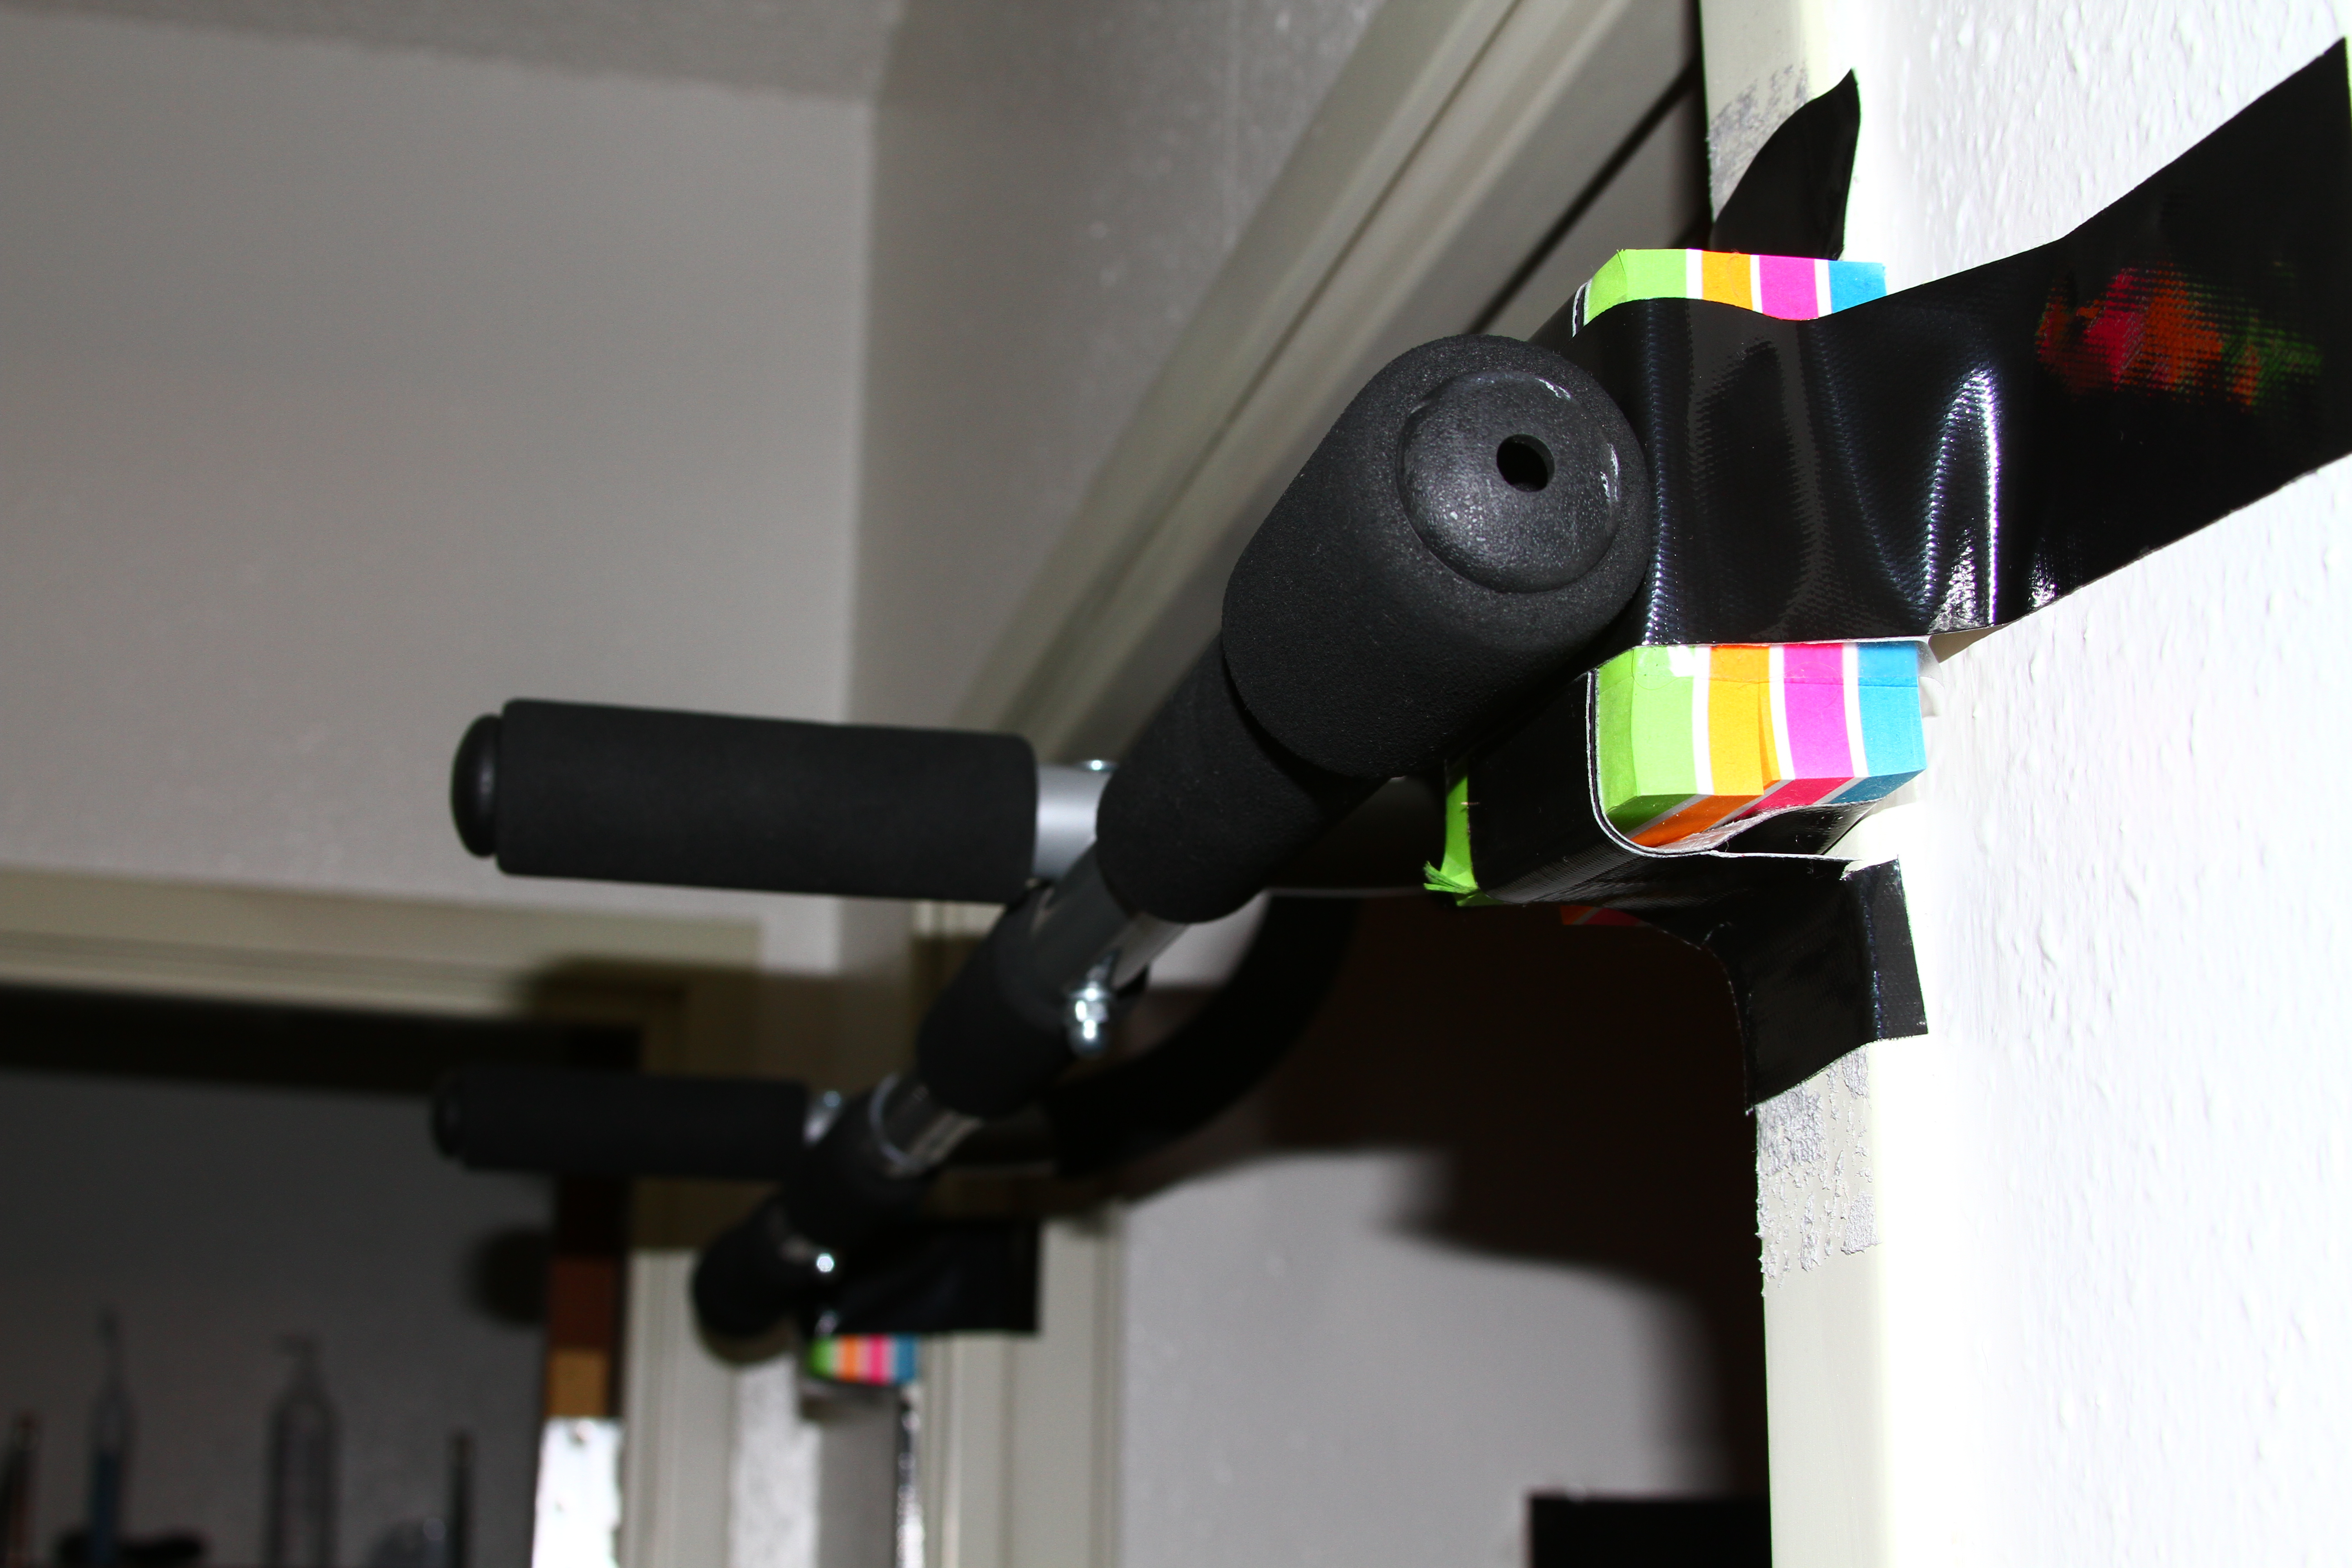
machine, lighting, toy, traffic light, laser, note, fun, colorado, sticky, boulder, funny, up, cu, pull, perfect, engineer, silly, postit, sketchy